Matt Targett

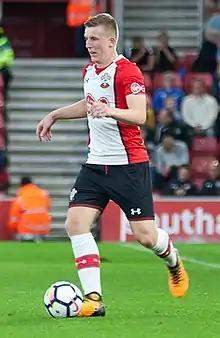
Targett playing for Southampton in 2017

Matthew Robert Targett (born 18 September 1995) is an English professional footballer who plays as a left-back for club Newcastle United. He has represented both England and Scotland internationally at youth level.